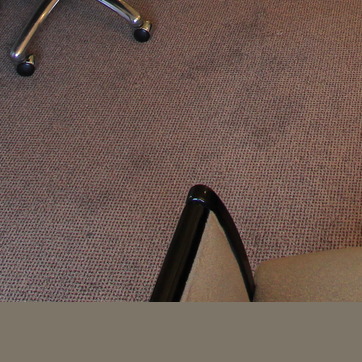
Material: carpet